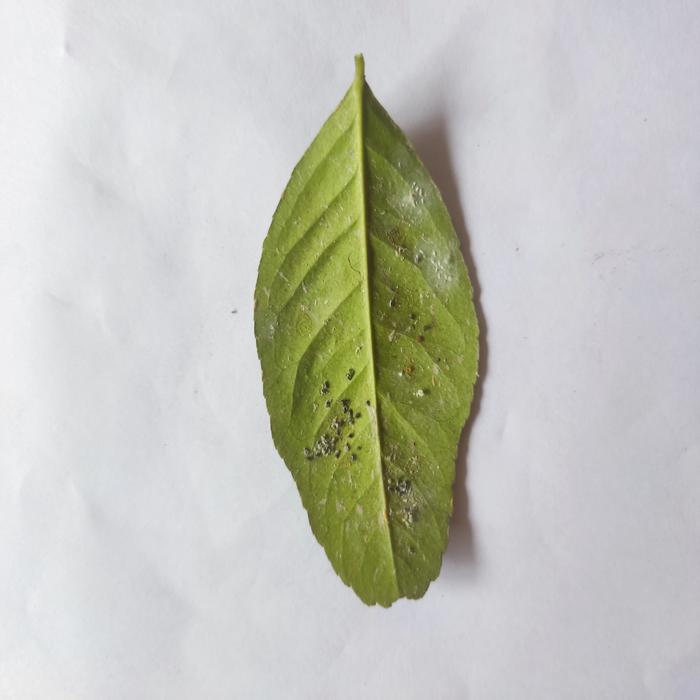
Crop: Lemon
Leaf condition: Sooty_Mold